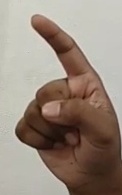
ASL sign: Z